1946 Vancouver Island earthquake

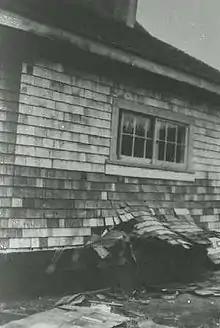
House failure in Comox

Though very destructive, the earthquake caused only two deaths: Jacob L. Kingston, aged 69, and Daniel Fidler, who was 50. Kingston suffered a heart attack in Seattle, while Fidler drowned when his dinghy was swamped by a wave.